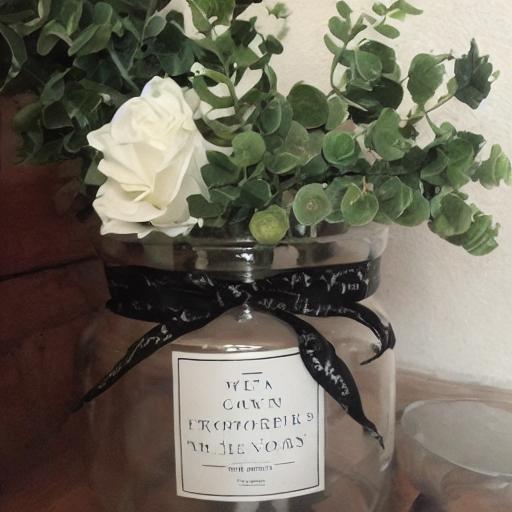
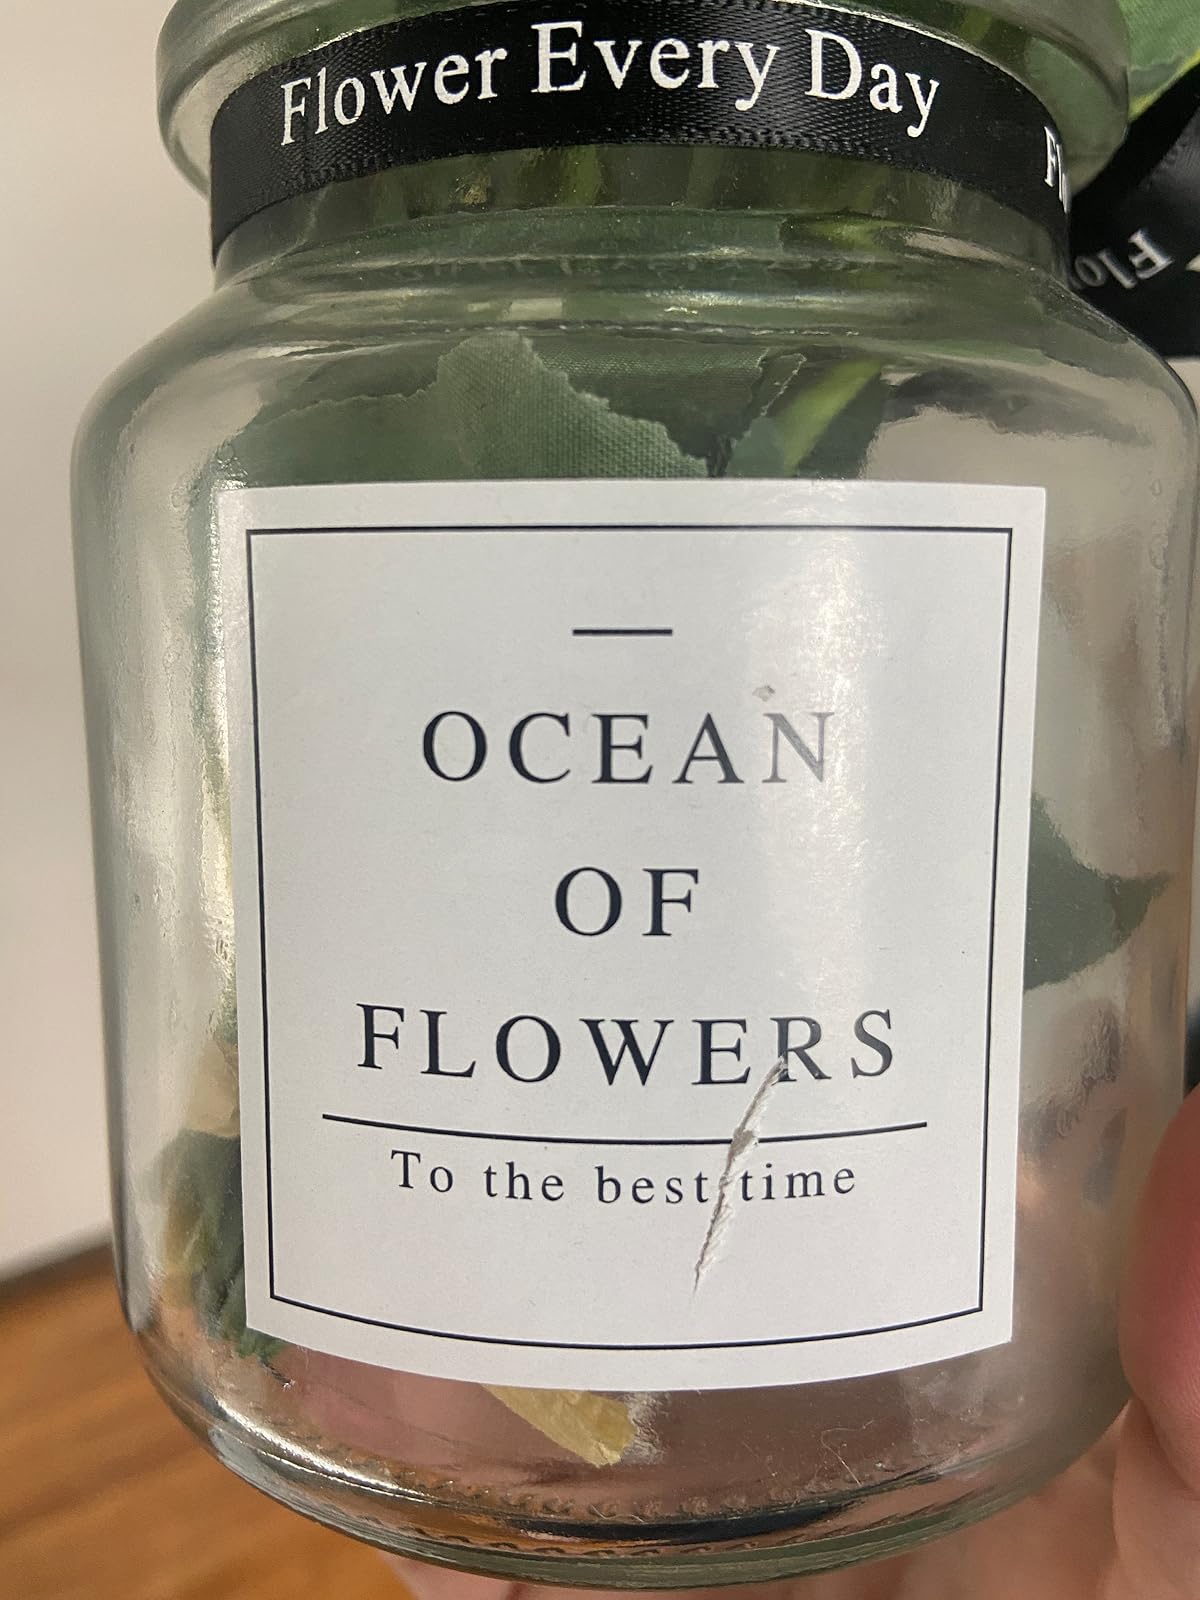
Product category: vase
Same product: no